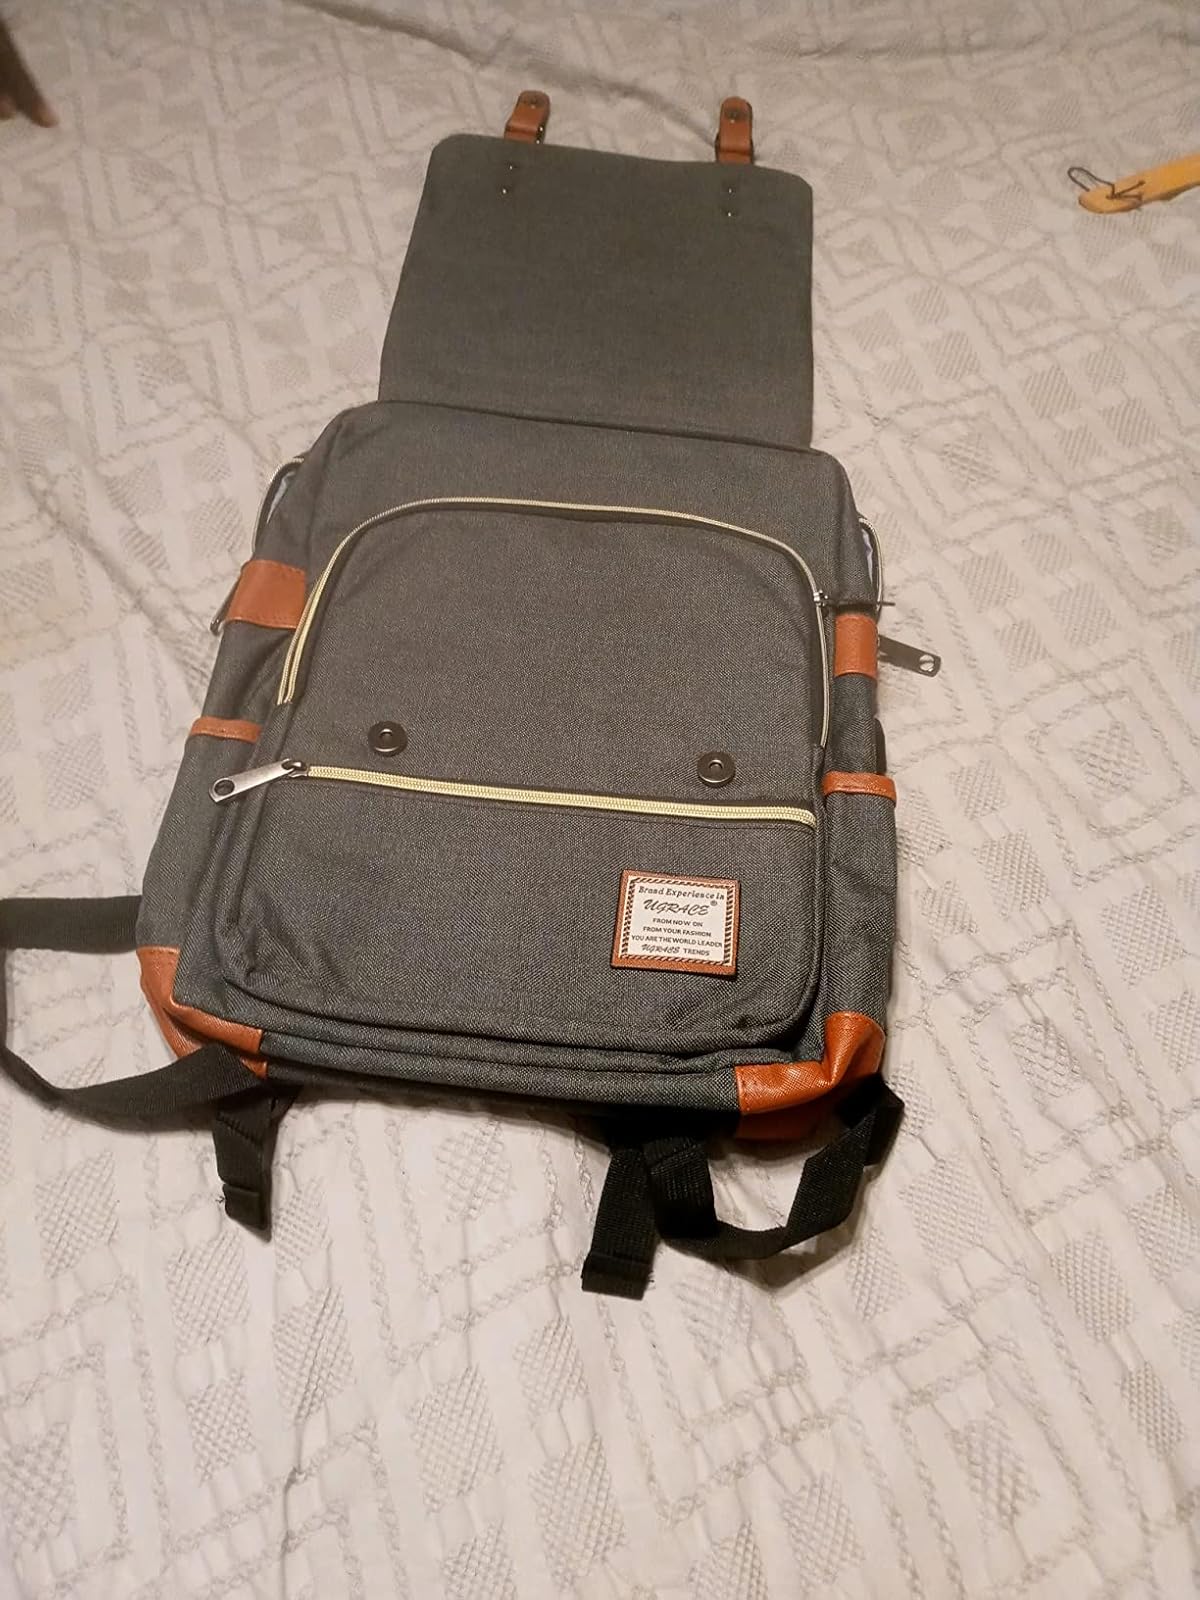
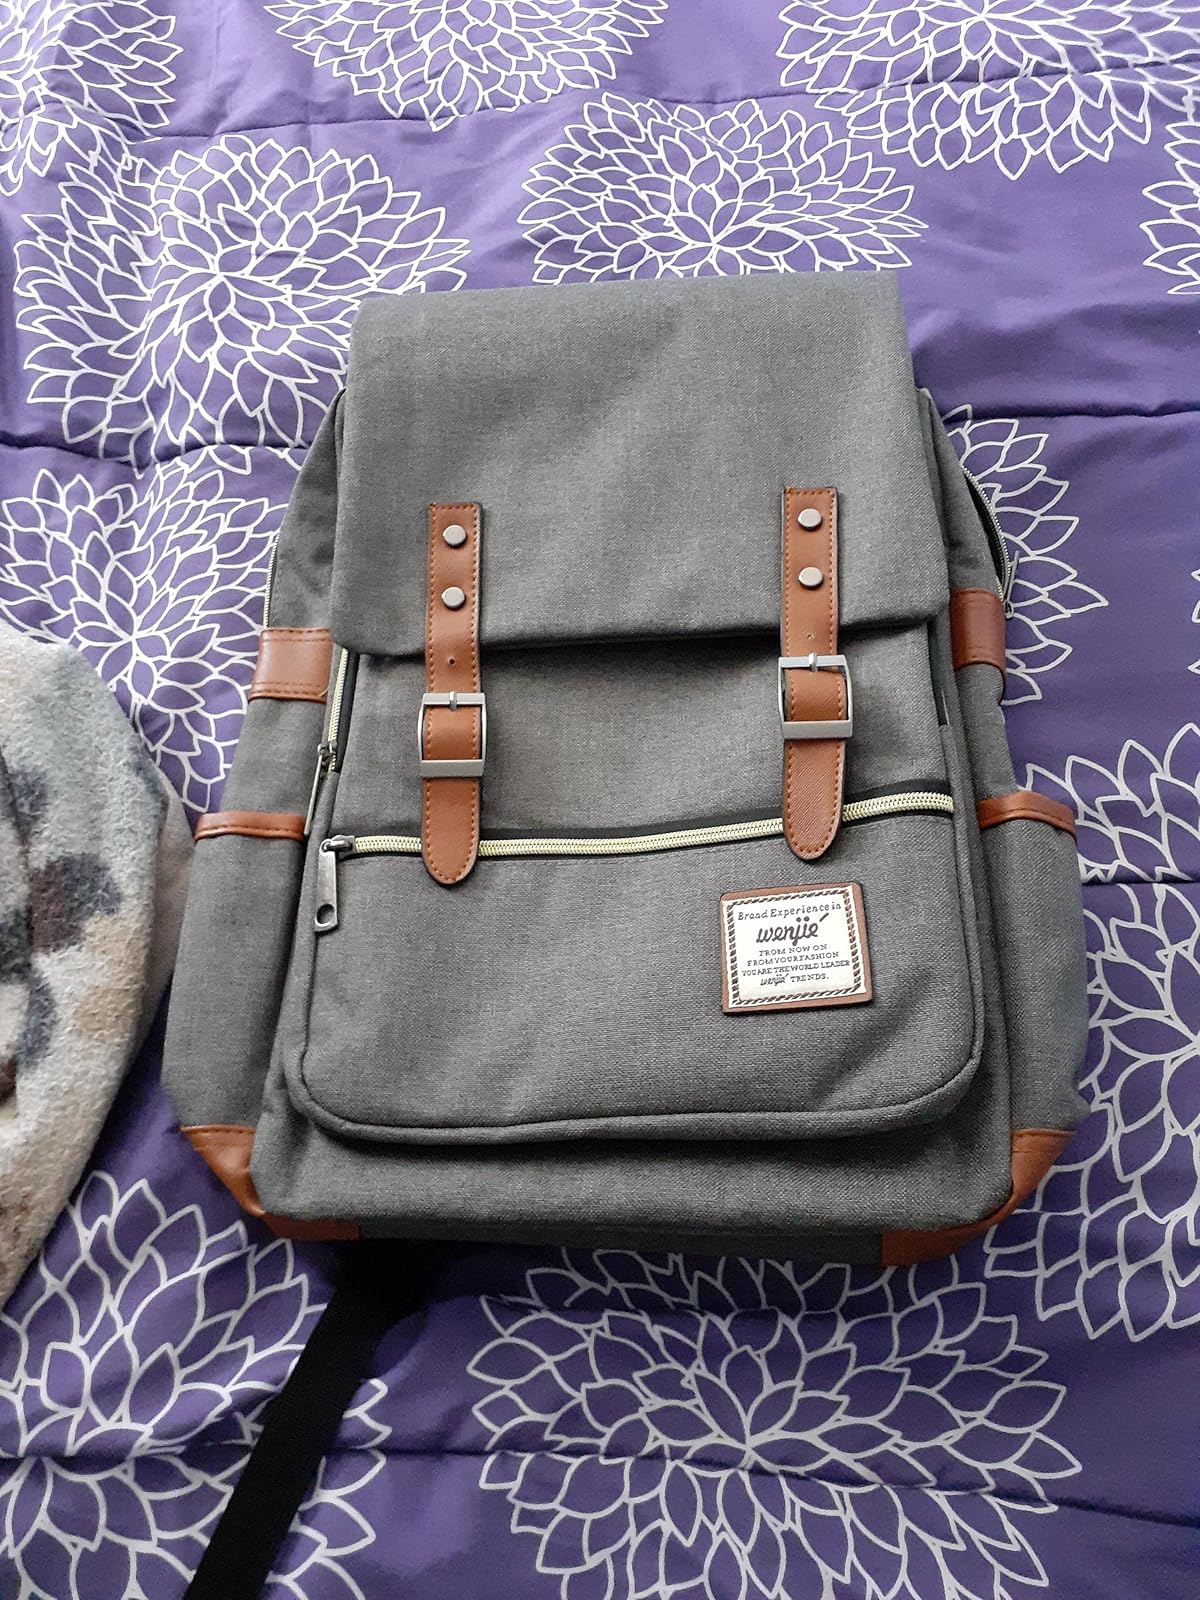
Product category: bag
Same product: yes